Chesterton, Oxfordshire

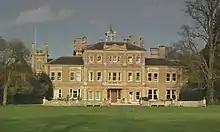
Chesterton Lodge, completed in 1890 and now Bruern Abbey Preparatory School

There was a mansion at the south-east end of Chesterton village by the early part of the 18th century. It was improved in the middle of the 18th century, and its grounds were extended for George Clarke, Sheriff of Oxfordshire by diverting part of Akeman Street. By 1823 it was the principal house in Chesterton, and Clarke's son lived there for many years. By 1887 the house was unoccupied and in 1889–90 it was replaced by a new Italianate house built for Henry Tubb, a banker of Bicester. In 1939 the Royal Exchange Assurance Corporation owned the house, but by 1955 it was Audley House mixed preparatory school. It is now Bruern Abbey Preparatory School.